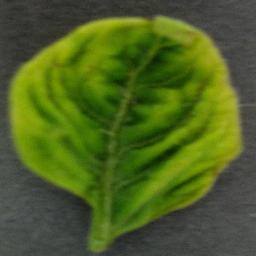
Label: Tomato___Tomato_Yellow_Leaf_Curl_Virus